The Basement (film)

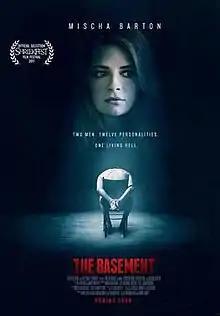
Promotional poster

The Basement is a 2017 American horror film directed by Brian M. Conley and Nathan Ives. The film stars Mischa Barton, Jackson Davis, Cayleb Long, Tracie Thoms, and Sarah Nicklin. The film premiered at Shriekfest in Los Angeles on October 7, 2017. It received a 10 market theatrical and digital release in the United States on 15 September 2018.